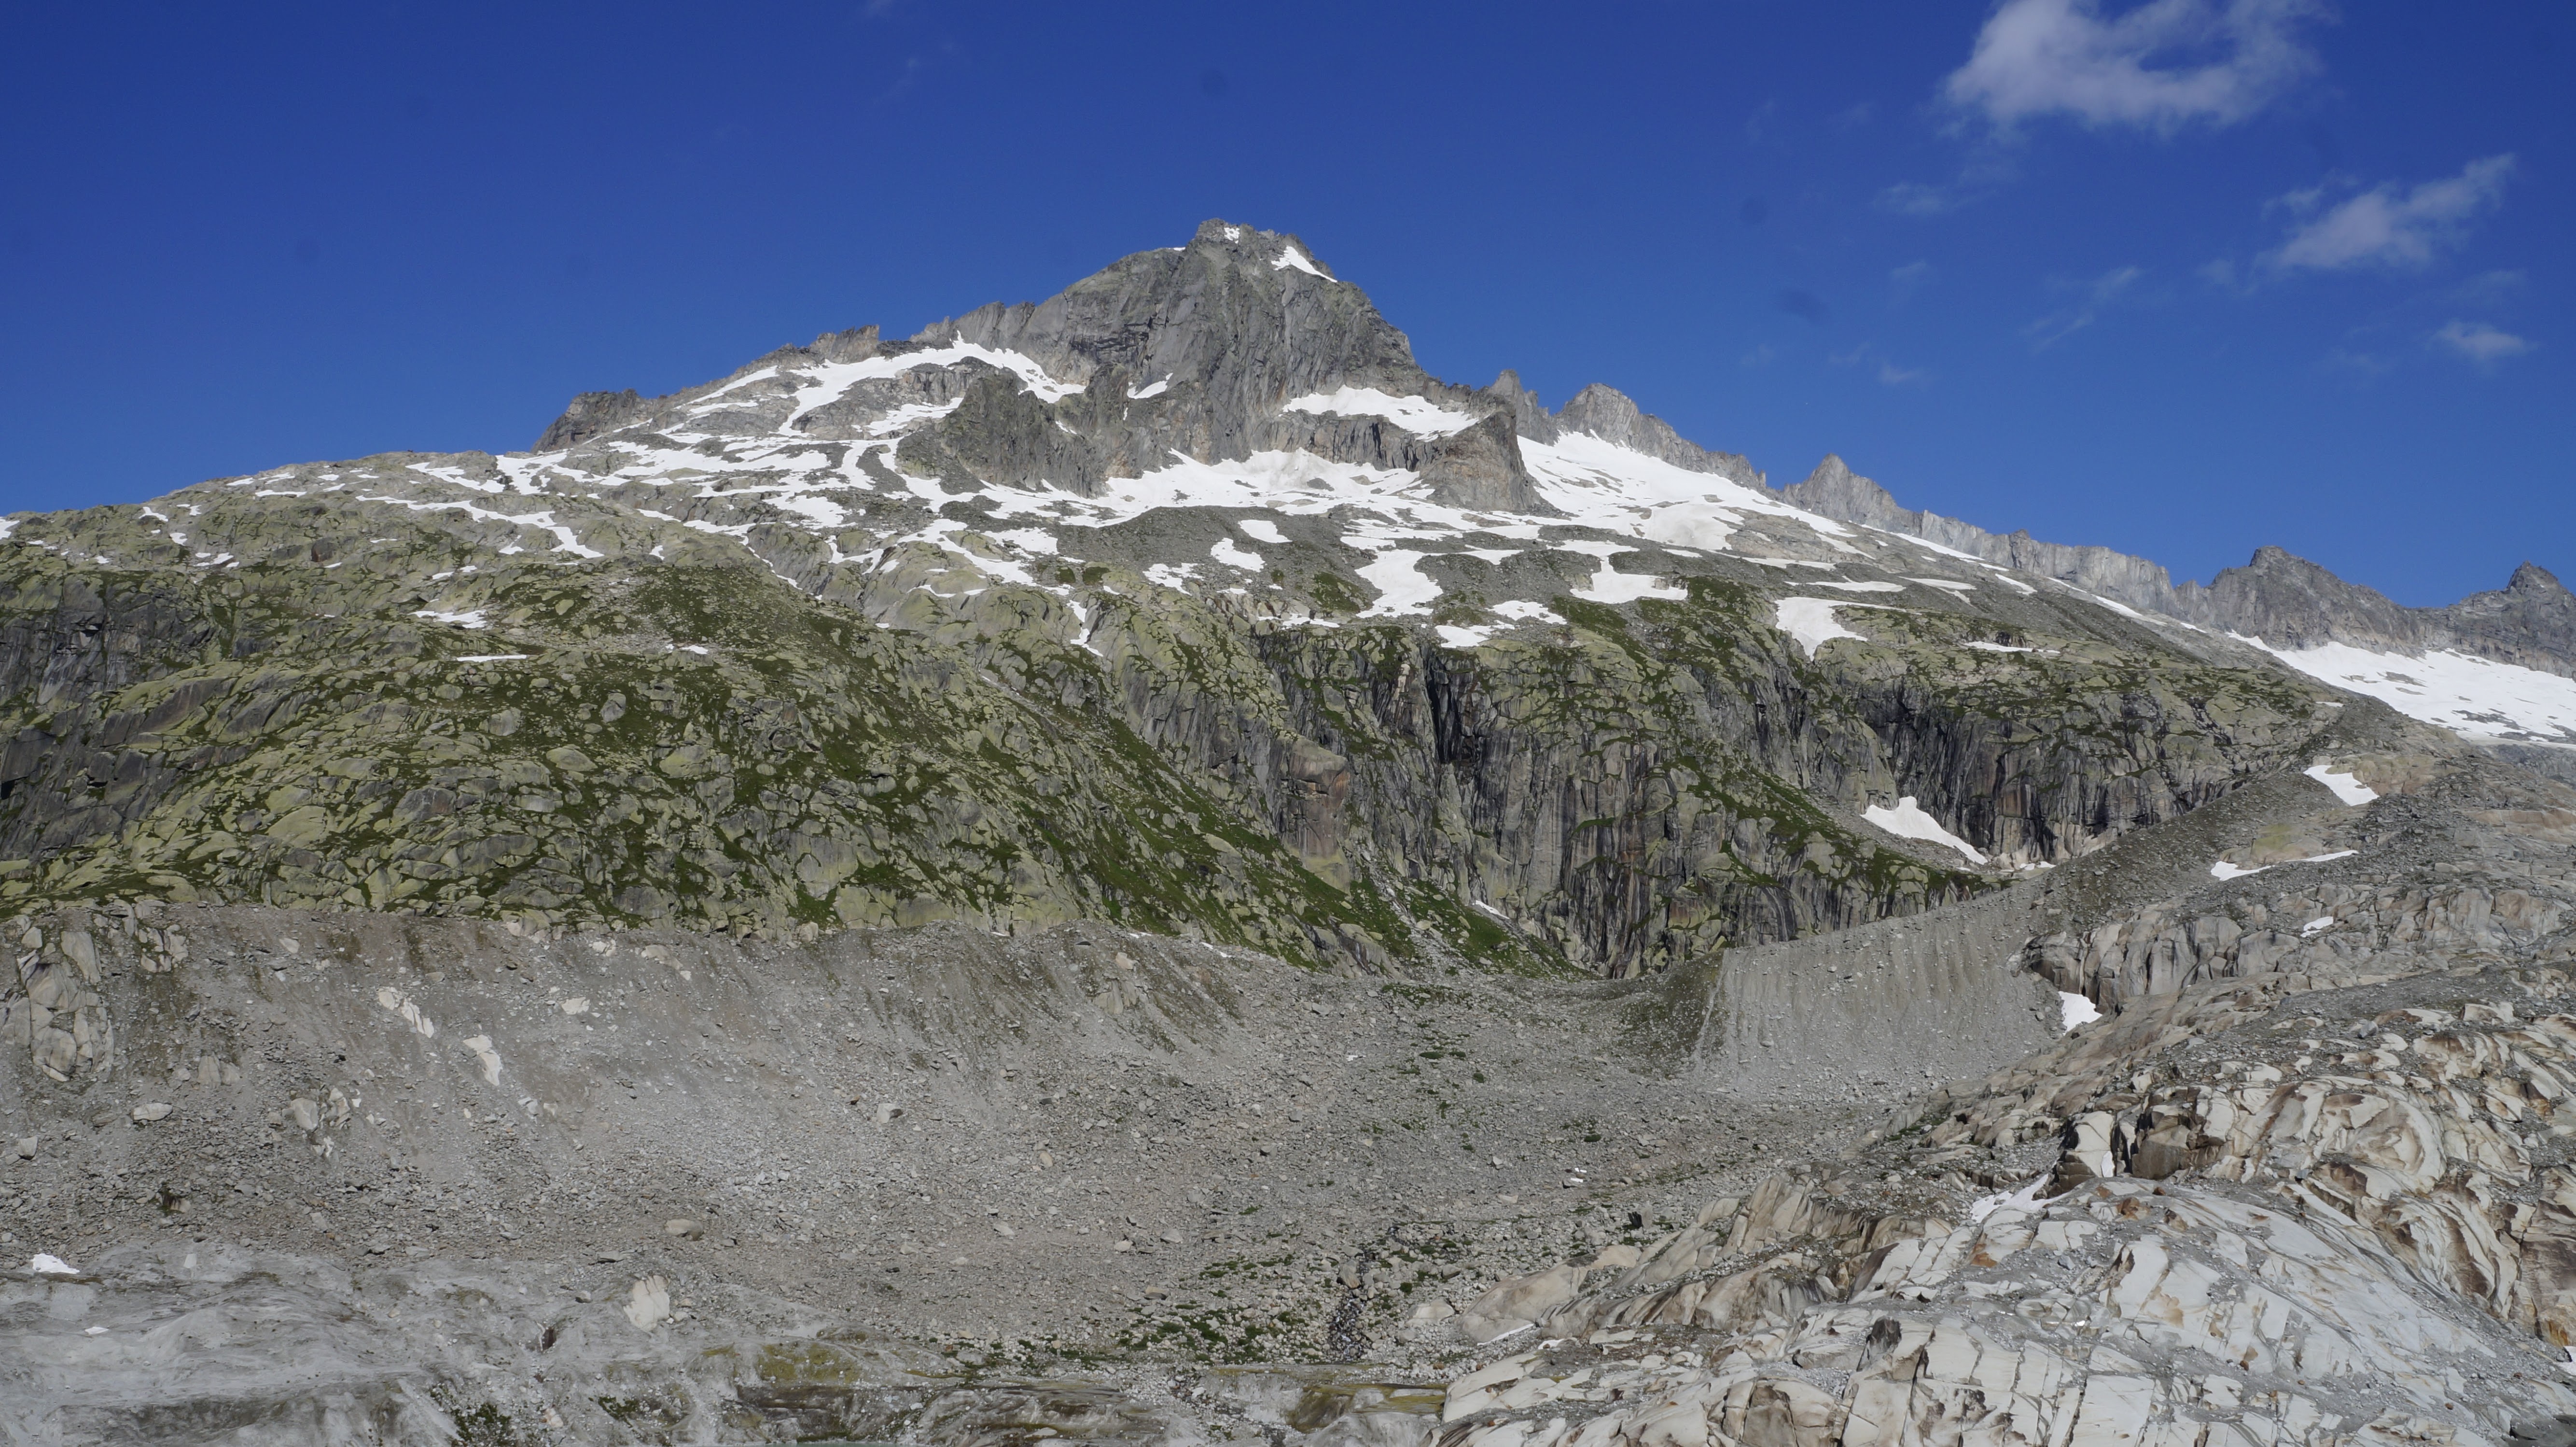
landscape, nature, walking, mountain, snow, trail, adventure, mountain range, europe, ridge, summit, geology, mountains, alps, badlands, plateau, fell, cirque, moraine, landform, mountain pass, geographical feature, mountainous landforms, geological phenomenon